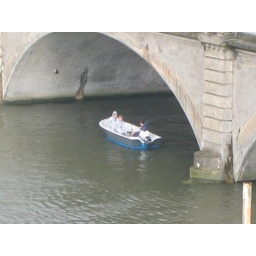
Kids shetlering on a boat under a bridge in the rain. I found it mildly amusing